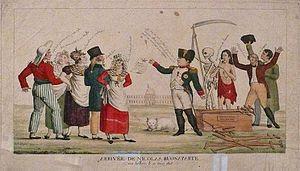
Cette page concerne l'année 1815 du calendrier grégorien.
Les Cent-Jours est le nom donné à la période de retour au pouvoir de Napoléon entre la première et la seconde Restauration, en 1815.
Le 20 mars est le 79ᵉ jour de l'année du calendrier grégorien, le 80ᵉ en cas d'année bissextile. Il reste 286 jours avant la fin de l'année.
1ᵉʳ mars, France : Napoléon débarque à Golfe-Juan avec 500 hommes. Début des Cent-Jours. Il rallie les troupes envoyées pour l’arrêter et soulève l’enthousiasme des populations et le ralliement des troupes lors de son passage à travers la France.